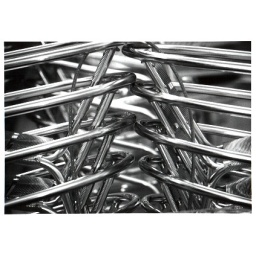
Stack of shiny chairs taken near the Reagan Building in DC, September 2002